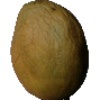
Label: Papaya 1